Étienne Azambre

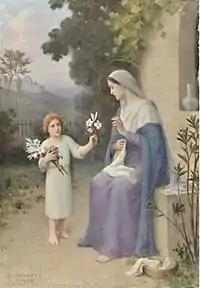
Offering to the Virgin Mary

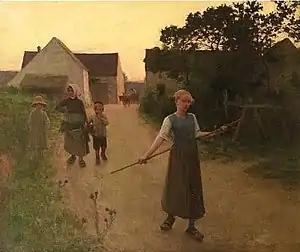
Return from the Fields

Étienne Azambre (2 February 1859, Paris -21 June 1933, Paris) was a French painter, best known for his religious and genre scenes, done in a subdued manner.